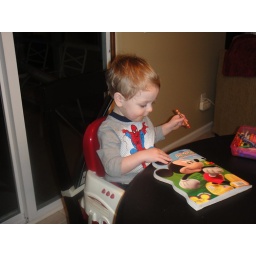
coloring at the table in his new big boy chair